GSU Tiger Marching Band

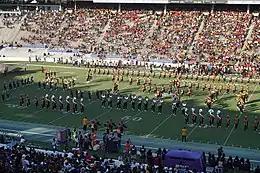
The GSU Tiger Marching Band performing during halftime of the 2019 State Fair Classic

GSU Tiger Marching Band, also known as the Tiger Marching Band is Grambling State University's marching band. It is often billed as the "World Famed Tiger Marching Band". Ralph Waldo Emerson Jones founded the band in 1926.